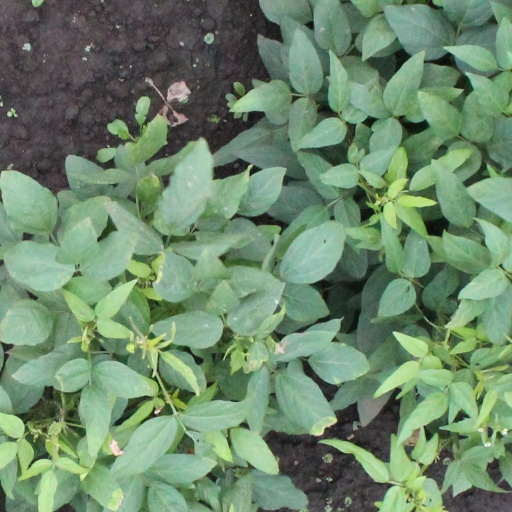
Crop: soybean